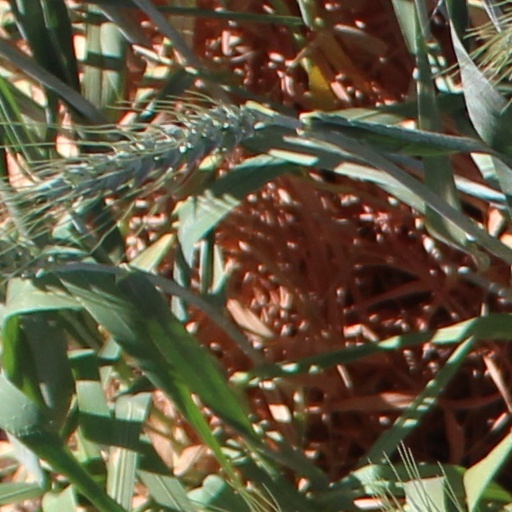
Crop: wheat